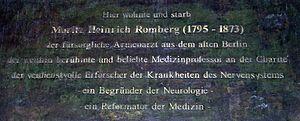
Moritz Heinrich Romberg, né le 11 novembre 1795 à Meiningen et mort le 16 juin 1873 à Berlin est un neurologue allemand. Il a vécu et travaillé longtemps à Berlin-Mitte. Il est connu pour avoir été le « médecin des pauvres » et figure parmi les pères fondateurs de la neurologie allemande.